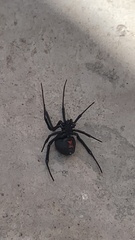
Species: Lactrodectus_hesperus